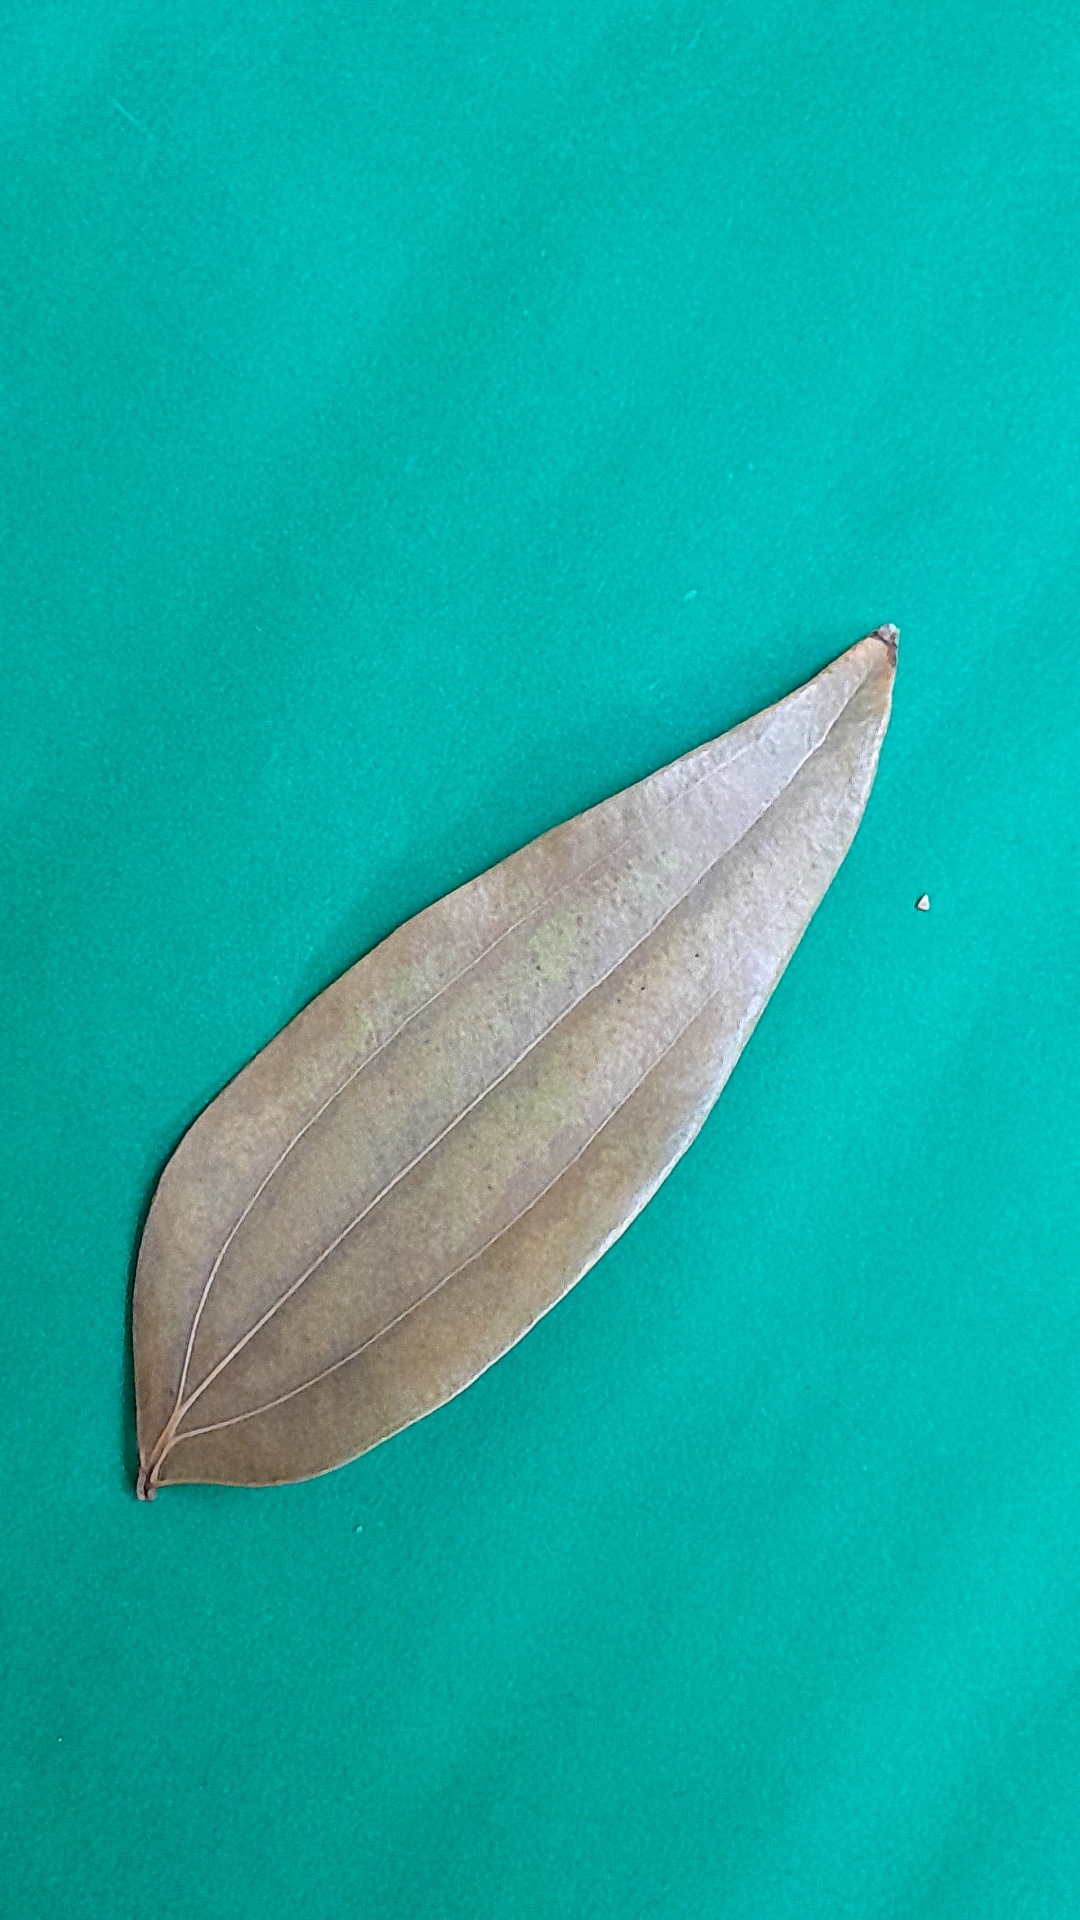
Label: Dry Leaf